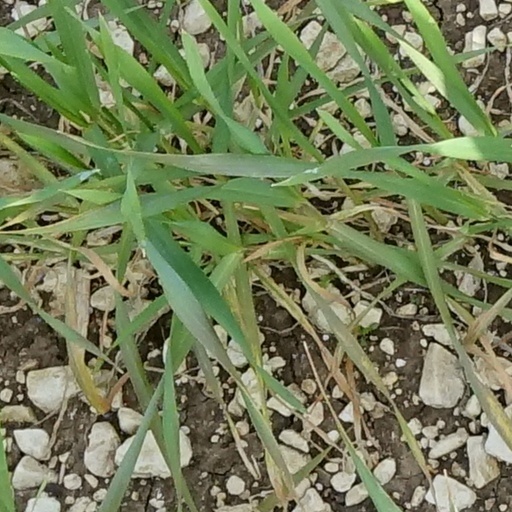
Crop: wheat